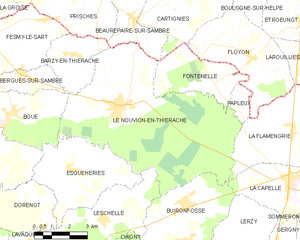
Carte des communes françaises: Le Nouvion-en-Thiérache